Cape Canaveral Space Launch Complex 40

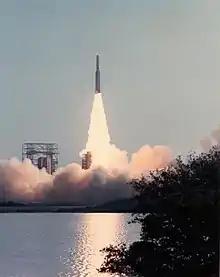
LC-40 in 1974, launching a Titan IIIC with ATS-6

Launch Complex 40 was originally constructed by the United States Air Force as one of two launch pads of the Integrate-Transfer-Launch Complex (ITL), tasked with launching Titan III rockets with solid rocket boosters. The ITL was similar to Launch Complex 39 at the nearby Kennedy Space Center, where Titans would get assembled at the Vertical Integration Building (demolished in 2006), have their boosters built and attached at the Solid Motor Assembly Building (now used by SpaceX to process Falcon 9 payloads), and launched from either LC-40 or Launch Complex 41 (LC-41, now SLC-41).